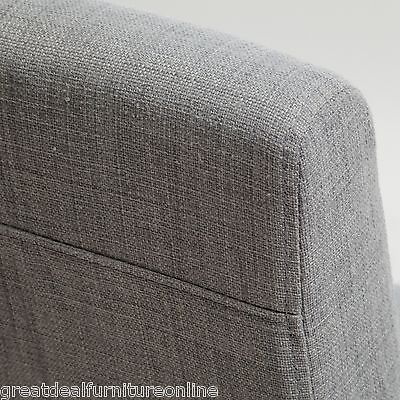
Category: chair